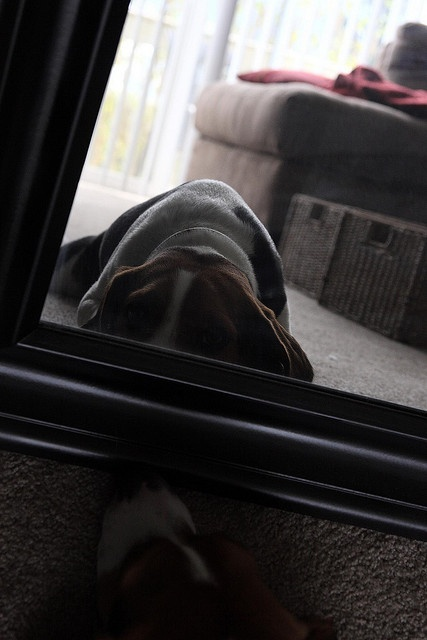
a brown dog  looking through the mirror in a house
A dogs reflection can be seen in the corner of a mirror.
The dog is lying down in front of it's reflection in a mirror.
a reflection of a dog laying down on the floor
A dog laying down on a carpeted floor.